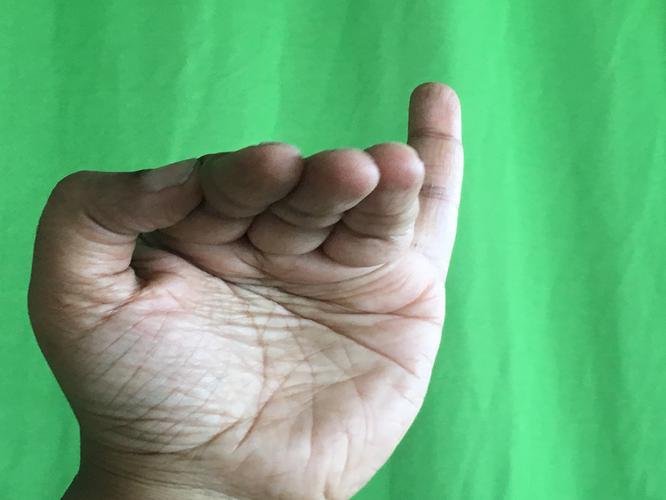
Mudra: Hamsapaksha
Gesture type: double_hand